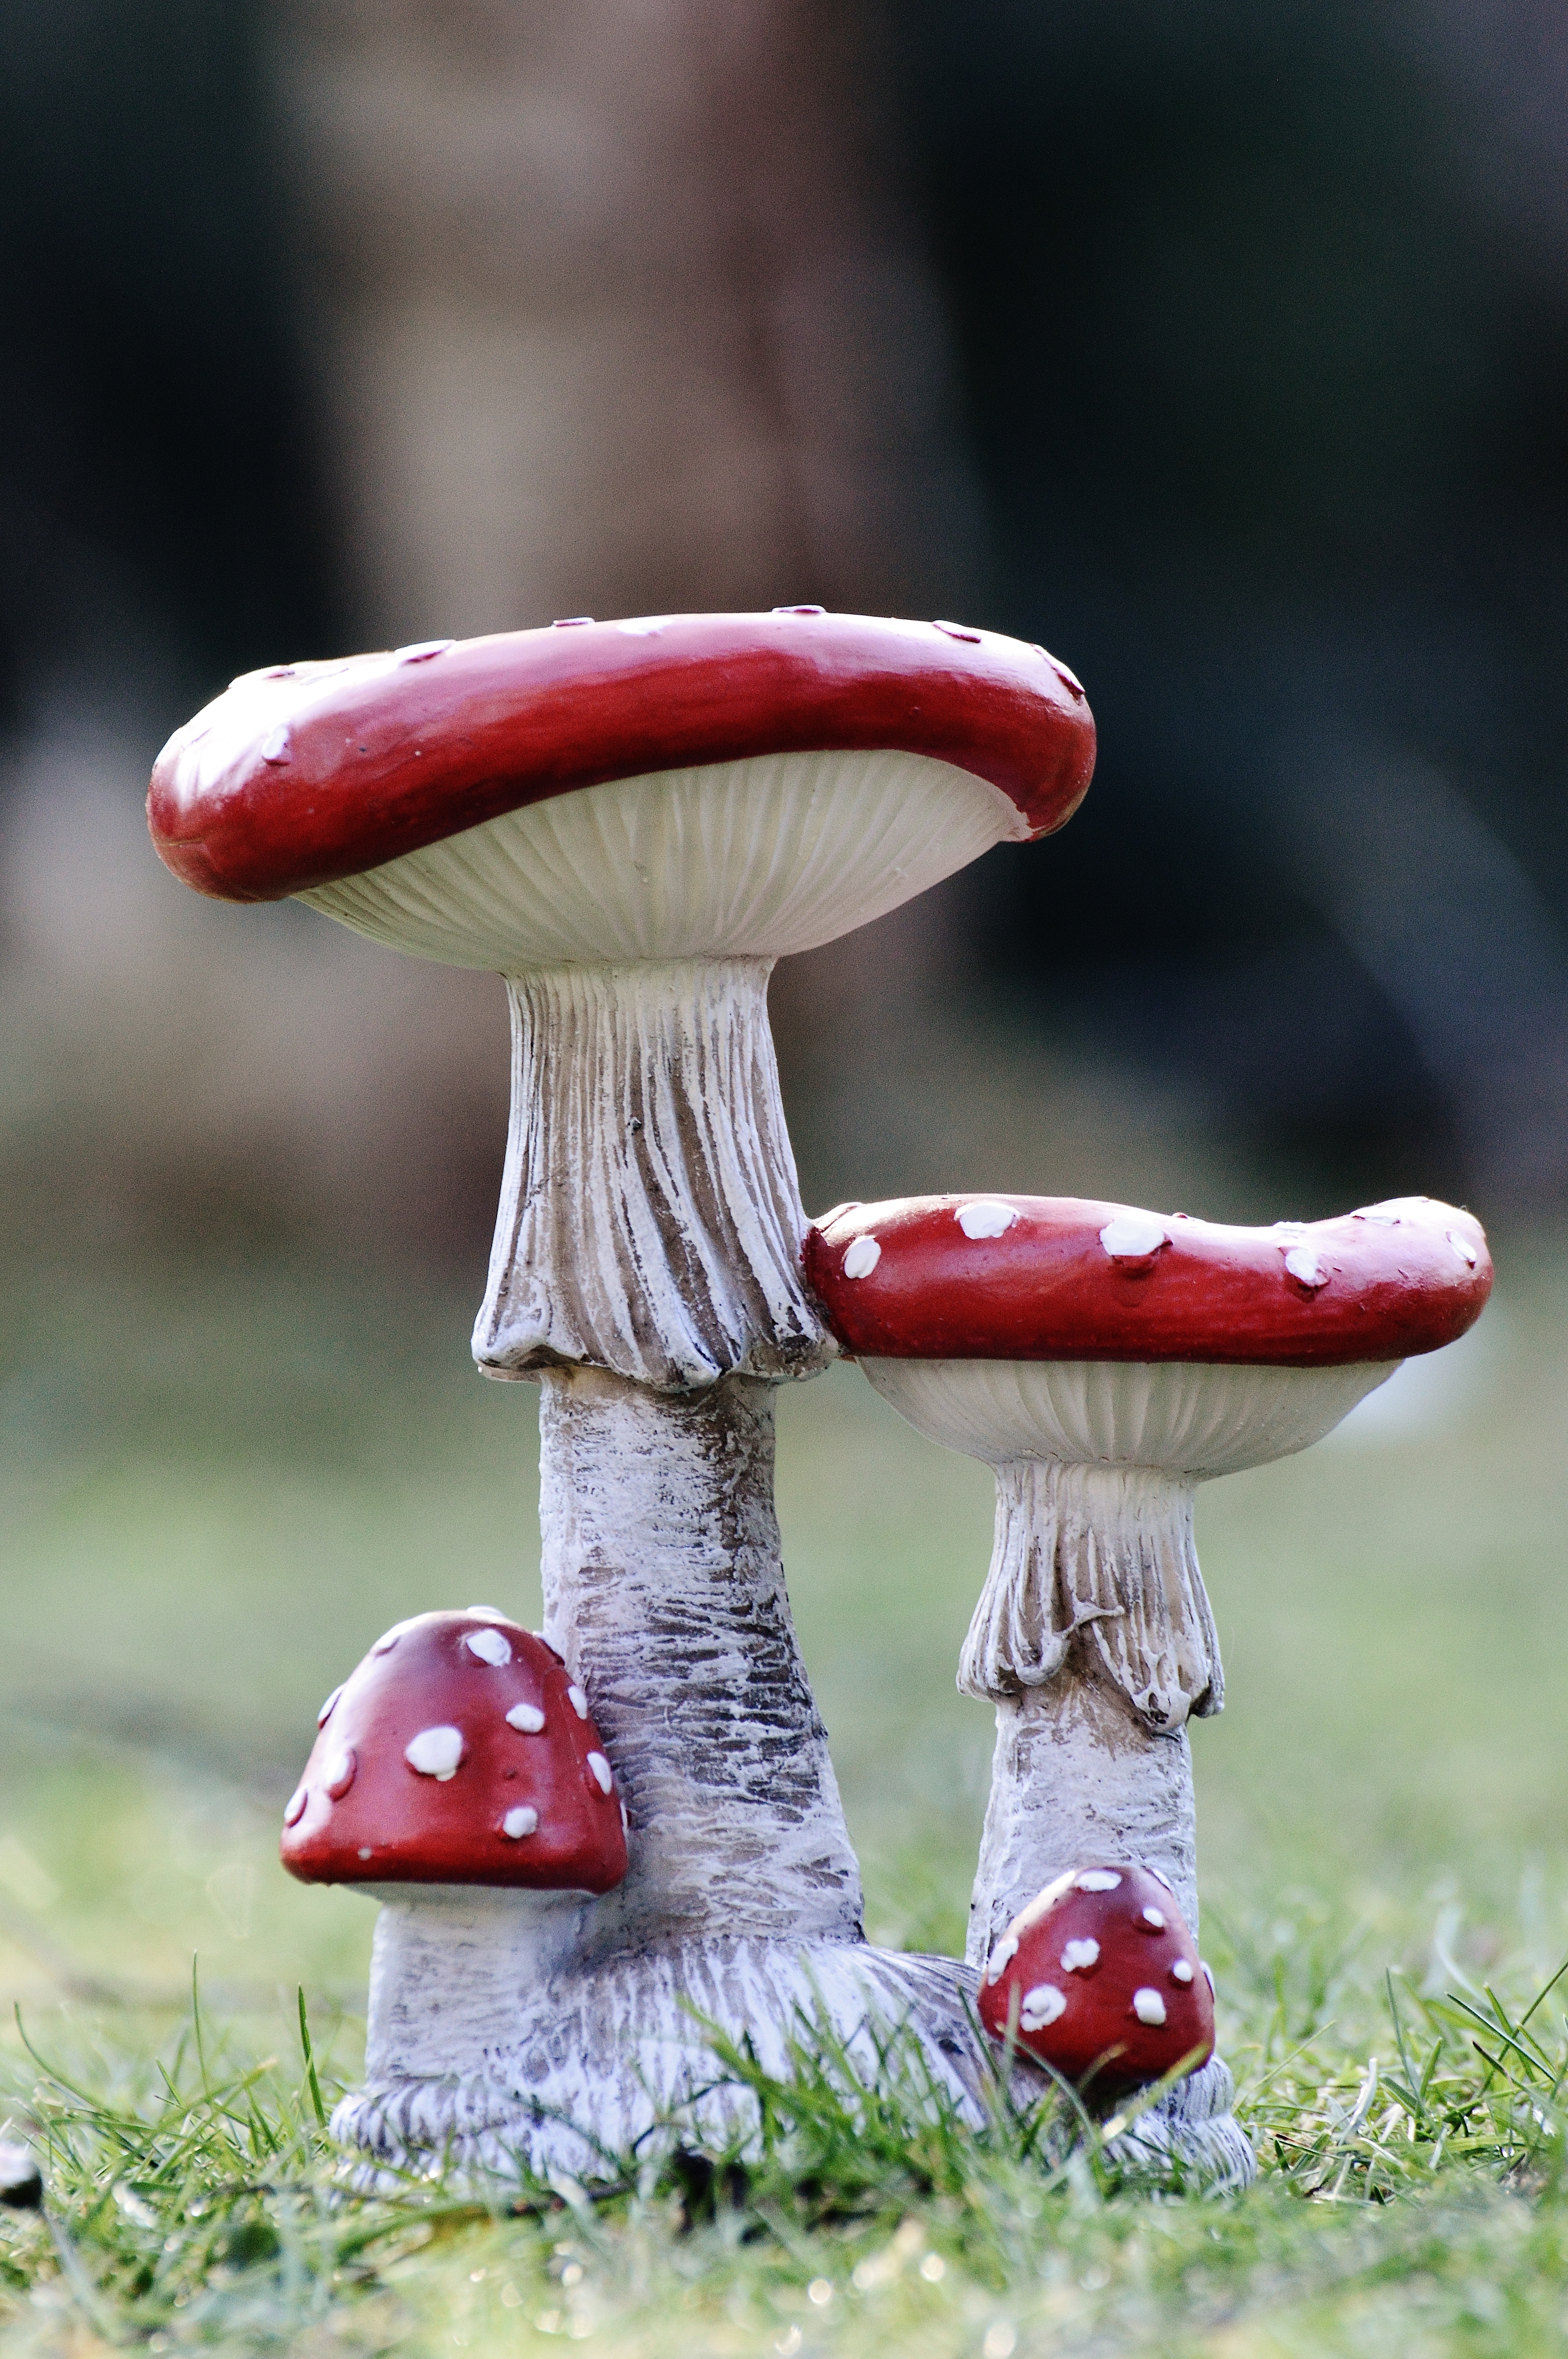
meadow, decoration, red, mushroom, garden, pink, deco, mushrooms, fly agaric, lucky guy, macro photography, gartendeko, fashion accessory